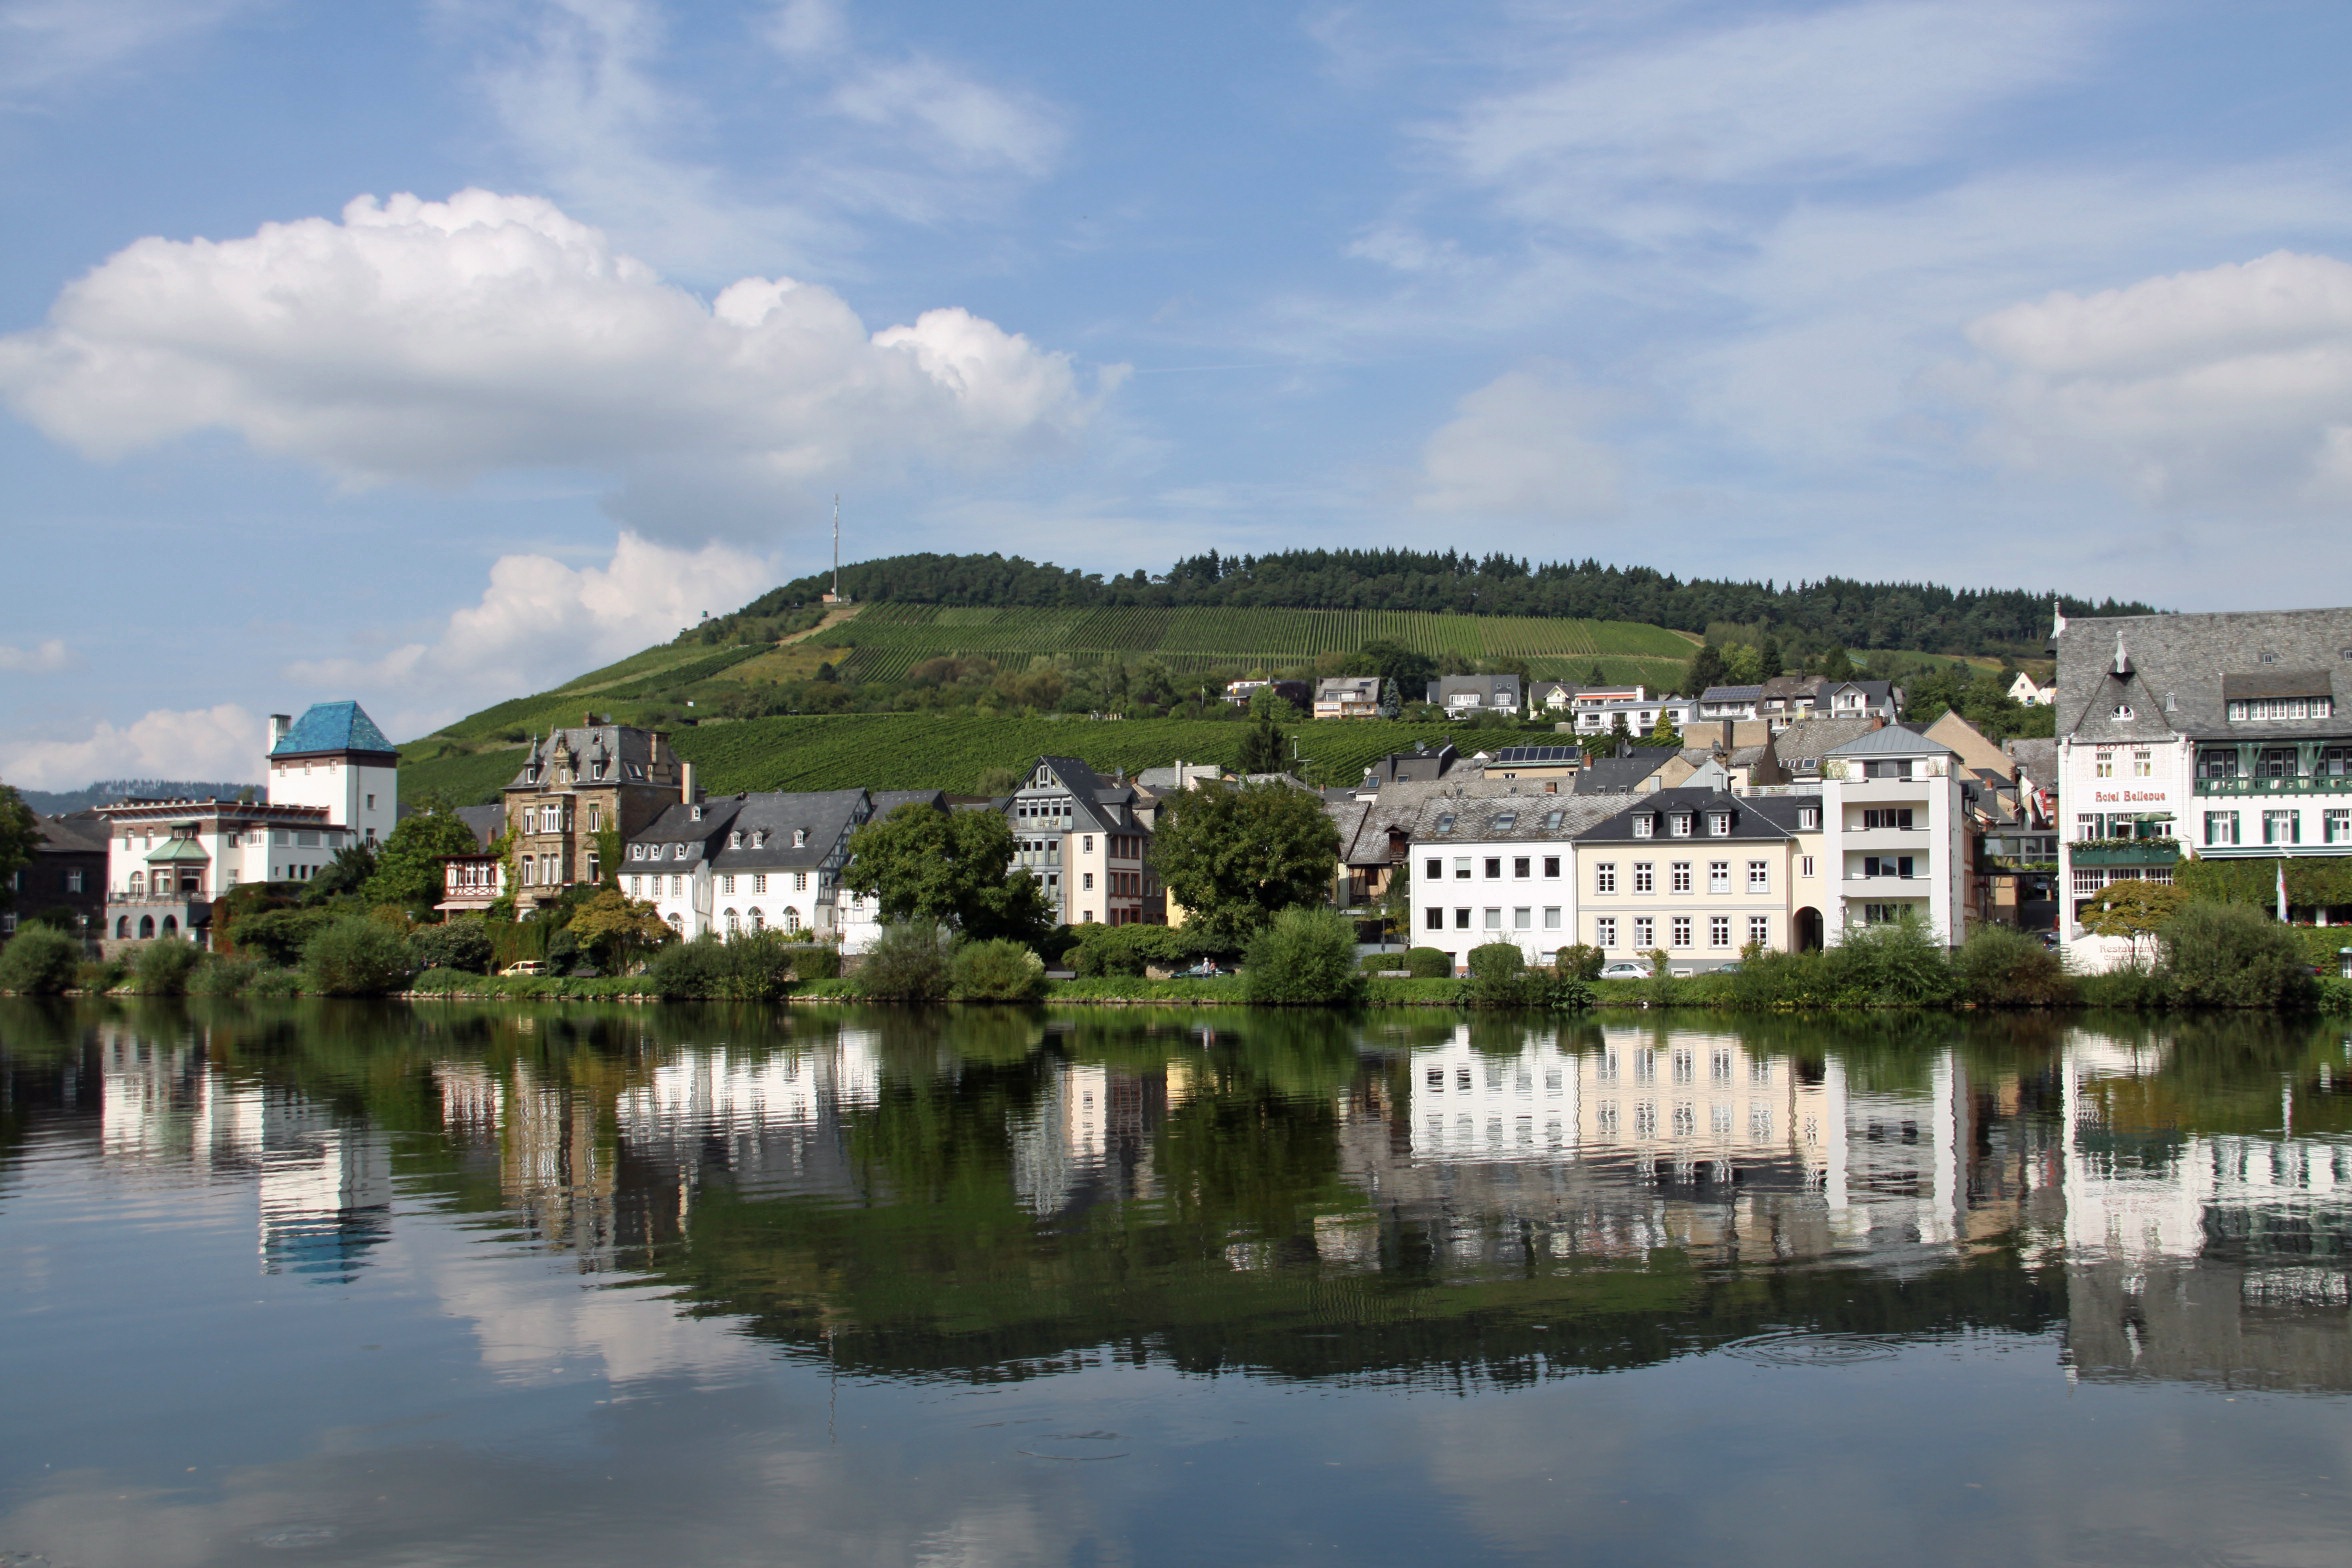
water, architecture, house, lake, town, old, river, travel, village, europe, reflection, marina, tourism, waterway, picturesque, germany, european, estate, mosel, moselle, traben trarbach, traben